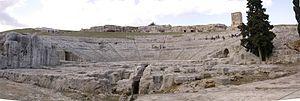
Théâtre de Syracuse, avril 2004 Auteur: Guilhem Dulous
Syracuse est une ville italienne d'environ 123 000 habitants située sur la côte, dans le sud-est de la Sicile.
Le théâtre de Pompée est un théâtre romain situé au Champ de Mars, à Rome, dans l'actuel rione du Parione, construit par le consul romain Pompée, « un des grands conquérants de Rome » entre 61 et 55 av. J.-C.